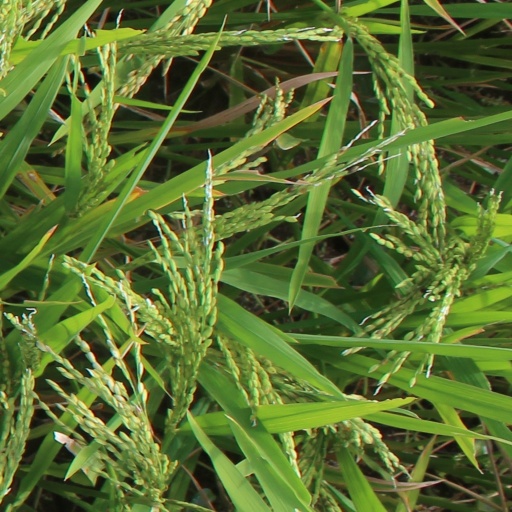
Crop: rice